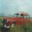
Label: automobile